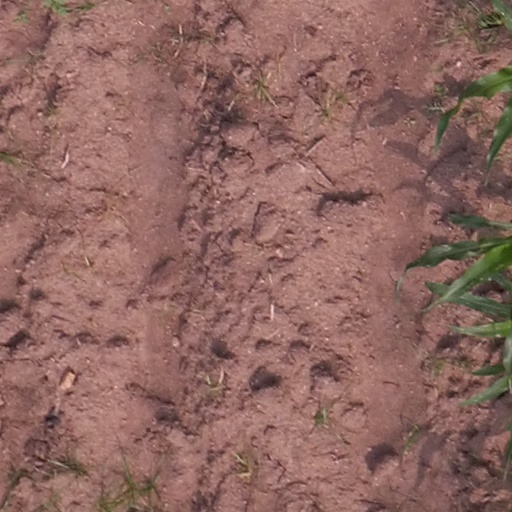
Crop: maize; corn